Märkischer Kreis

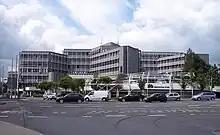
Kreishaus MK

The Märkischer Kreis is a district ("Kreis") in central North Rhine-Westphalia, Germany. Neighbouring districts are Unna, Soest, Hochsauerland, Olpe, Oberbergischer Kreis, Ennepe-Ruhr, and the city of Hagen.